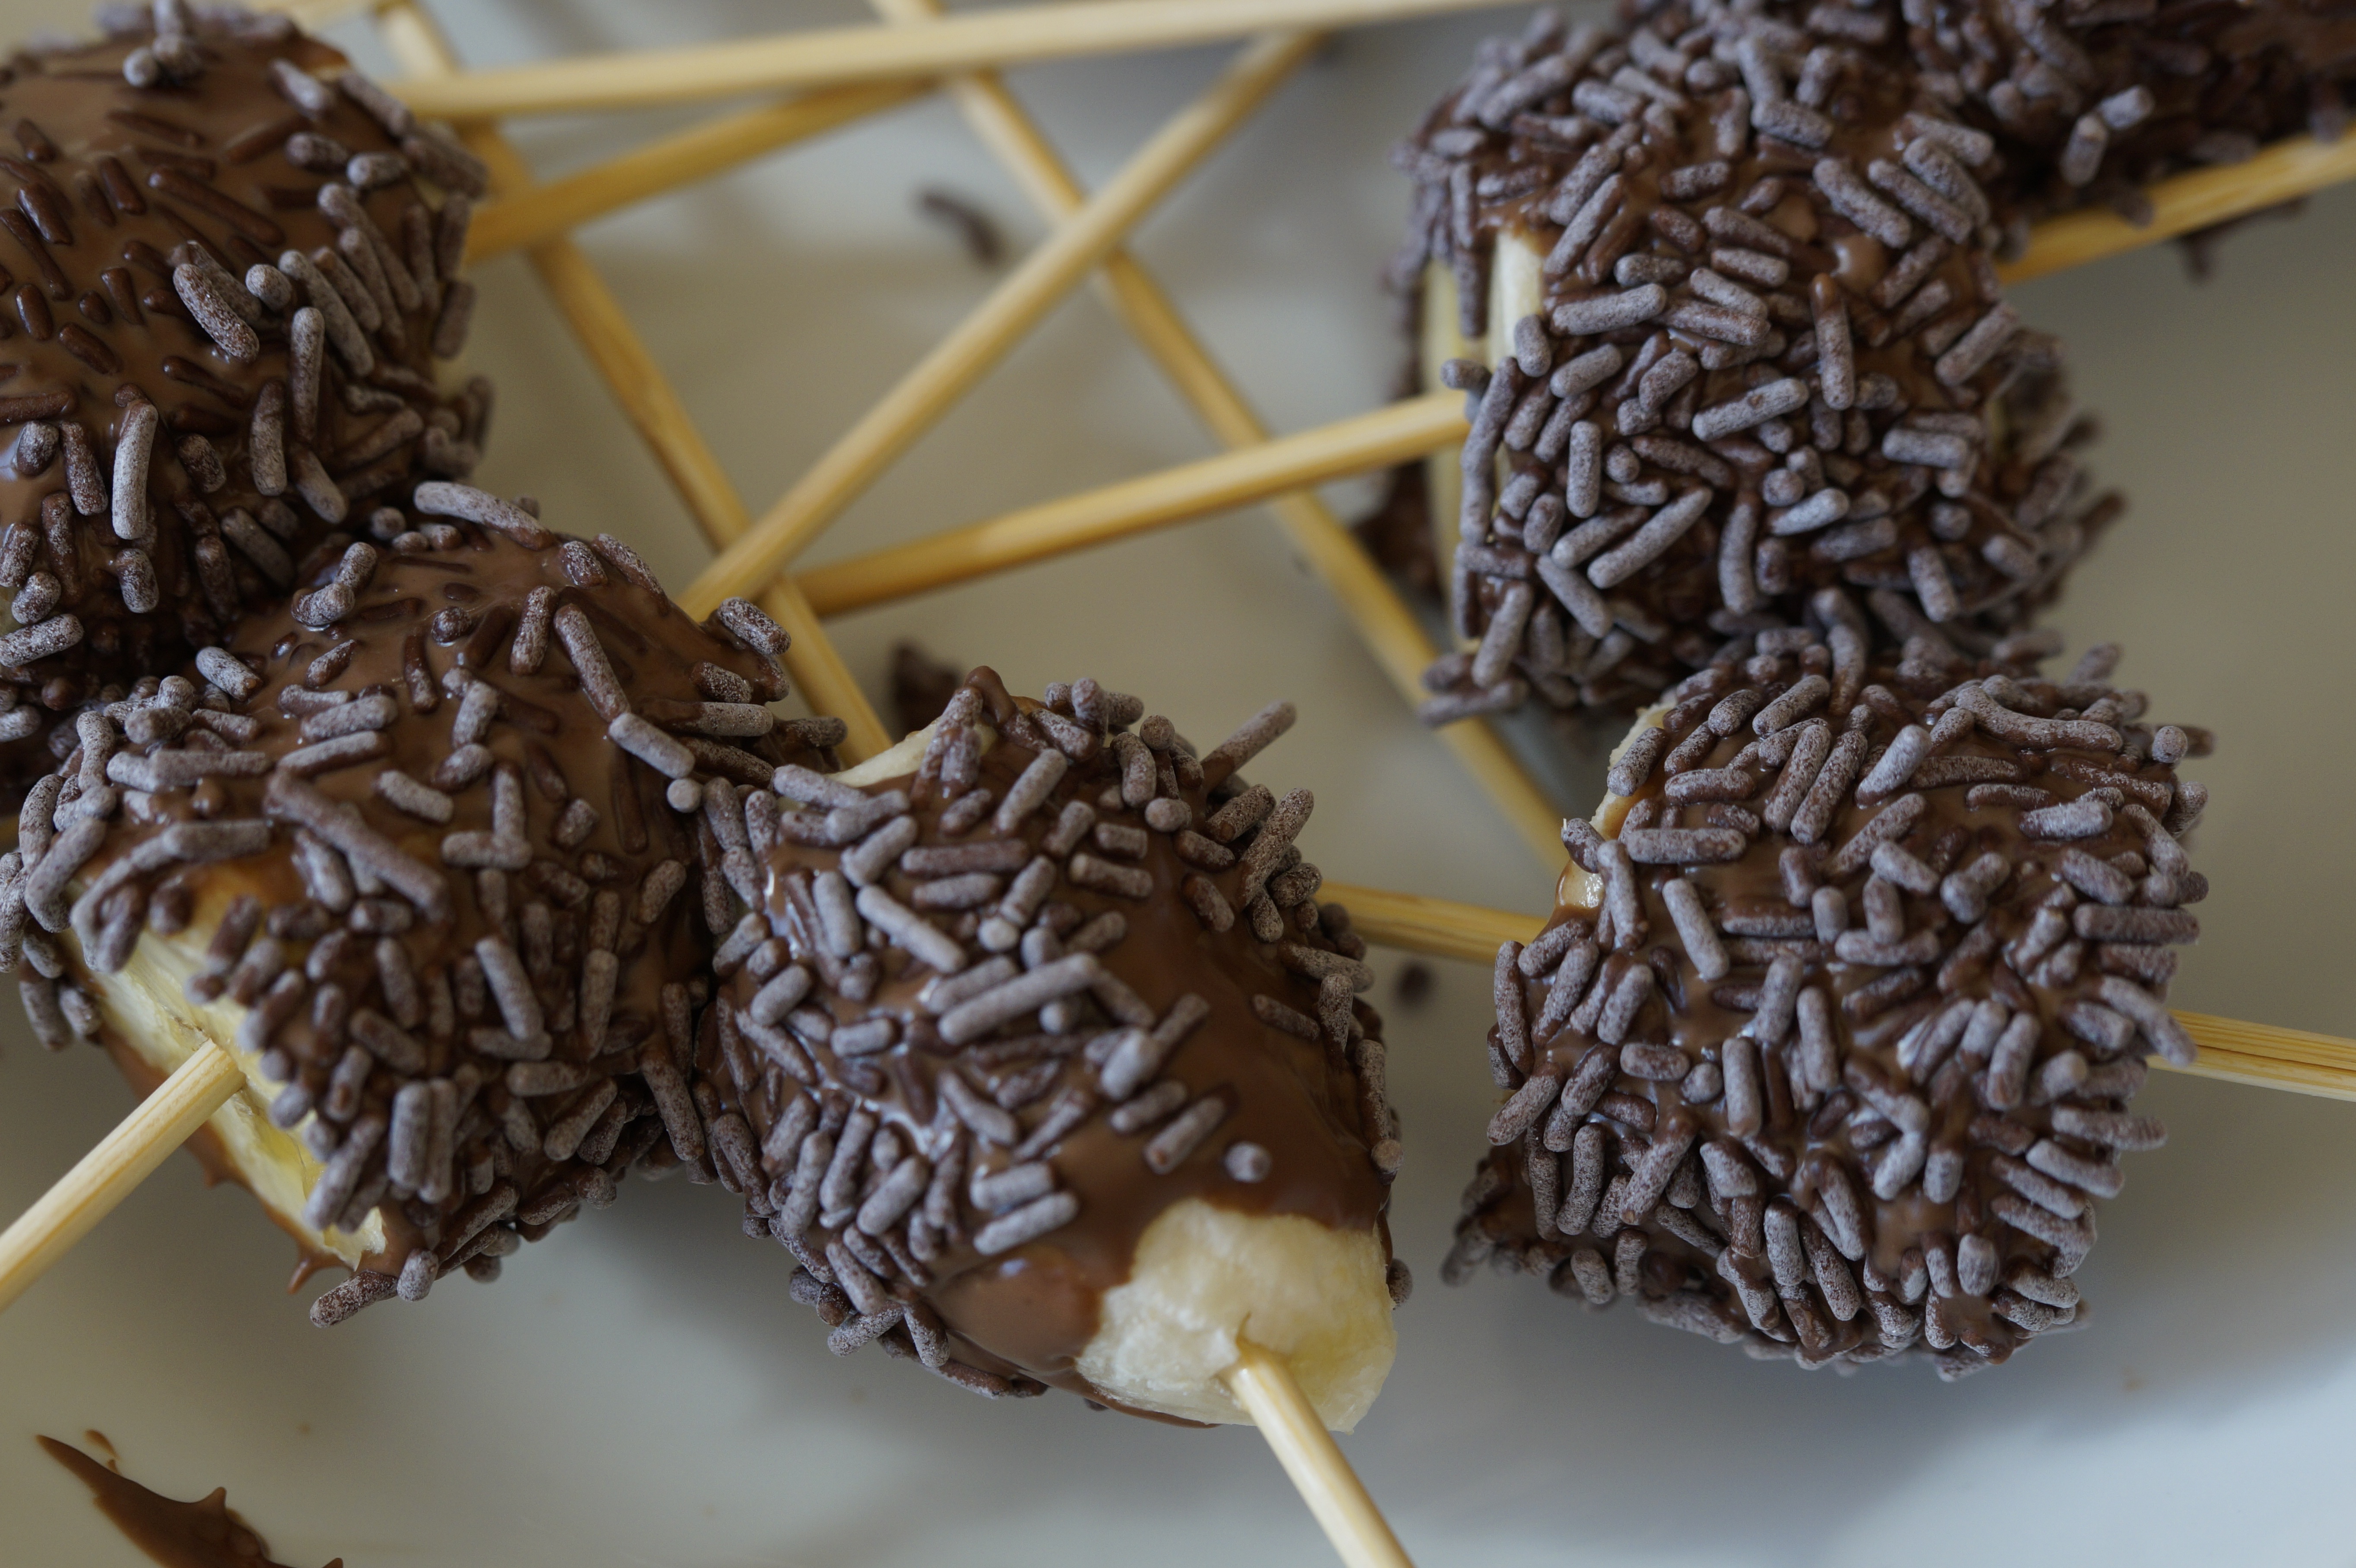
sweet, dish, food, produce, colorful, banana, chocolate, baking, cookie, dessert, cuisine, brand, chocolate cake, coconut, icing, sweetness, baked goods, praline, spit, coating, edible mushroom, snack food, cookies and crackers, chocolate truffle, chocolate brownie, rum ball, fruit skewer, schokospiess, fruit dessert, chocolate coating, chocolate spit, schokobanane